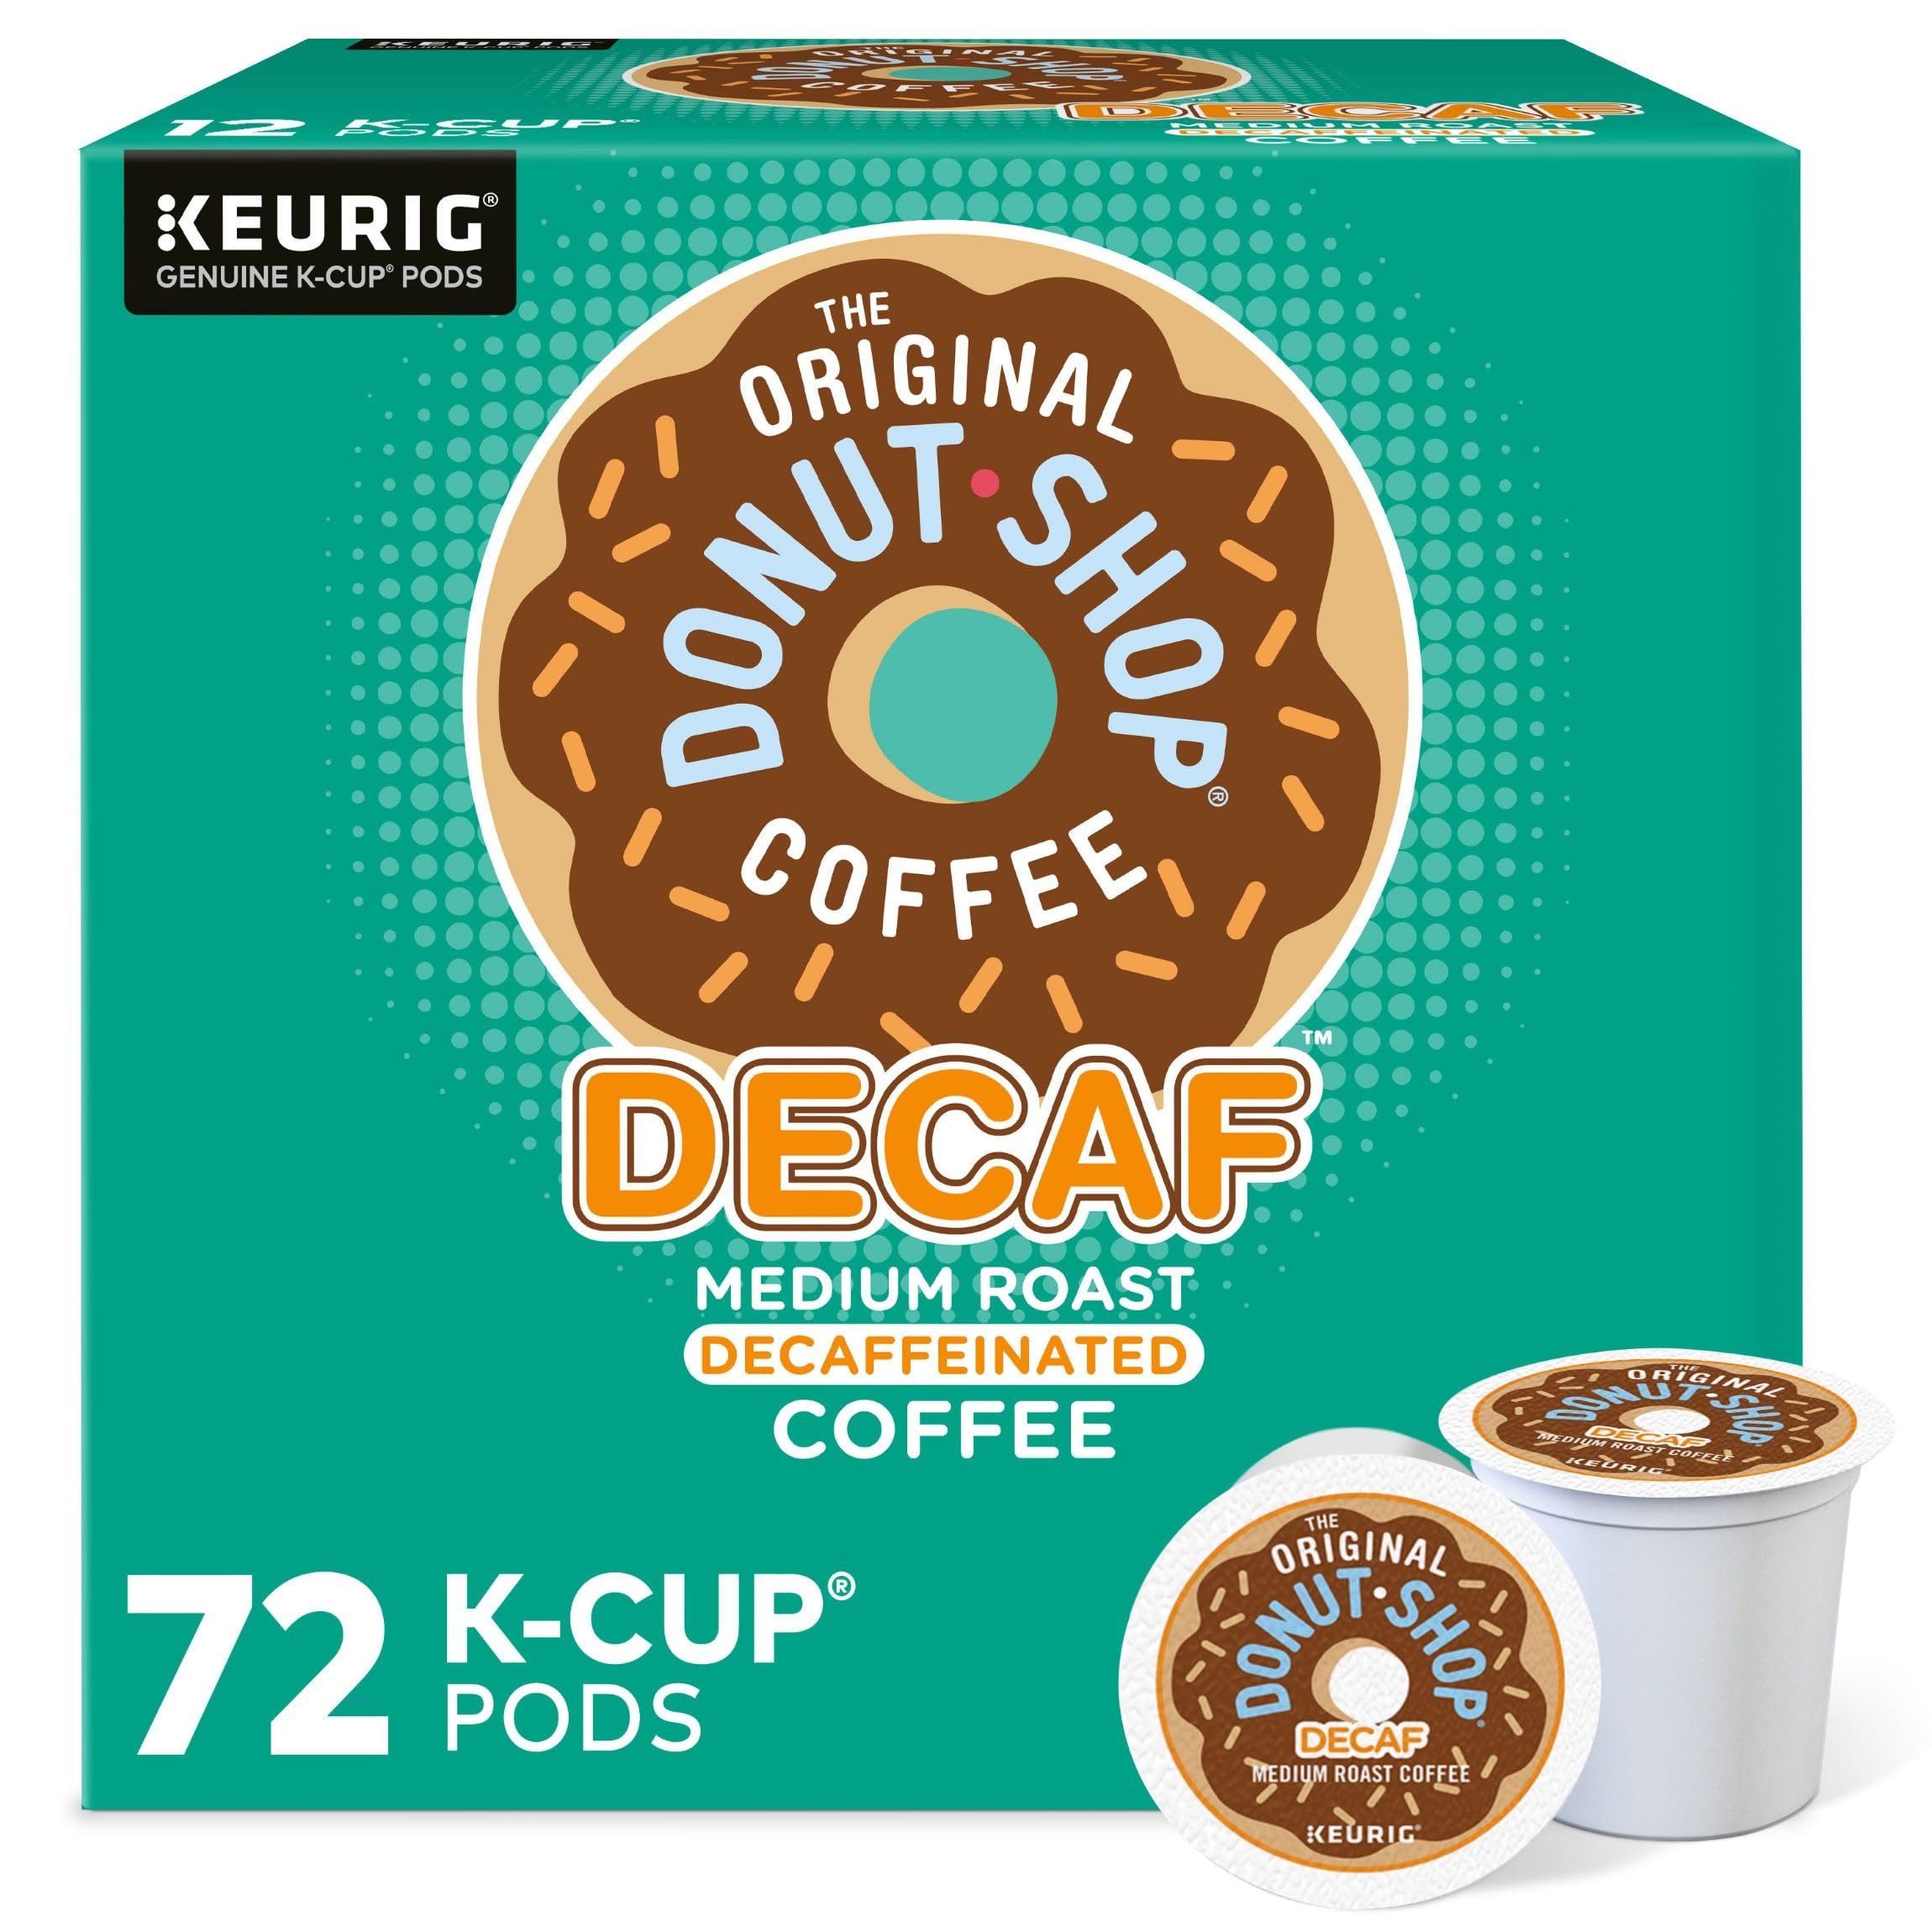
Item Name: The Original Donut Shop Decaf Keurig Single-Serve K-Cup Pods, Medium Roast Coffee, 72 Count
Bullet Point 1: BRAND STORY: Get ready to dive headfirst into a cup of delicious coffee. With our full-bodied taste, you can reimagine the limits of coffee and turn every day into a treat - no matter how sweet and creamy you make it. So drink up, and set your taste buds to discovery mode
Bullet Point 2: TASTE: Fresh, bold, and flavorful, our Decaf coffee packs in all the happines.Does Not Contain Any of the 8 Major Allergens
Bullet Point 3: ROAST: Medium Roast decaf coffee and is certified Orthodox Union Koshe
Bullet Point 4: SUSTAINABILITY: Committed to 100 percent responsibly sourced coffee
Bullet Point 5: COMPATIBILITY: Contains genuine Keurig K-Cup pods, engineered for guaranteed quality and compatibility with all Keurig K-Cup pod coffee makers
Bullet Point 6: RECYCLABLE K-CUP PODS: Simple. Delicious. And Recyclable. Enjoy the same great-tasting coffee you know and love, and when you’re done just peel, empty and recycle. Check locally, not recycled in all communities. Packaging may vary.
Value: 72.0
Unit: Count

Price: 23.995